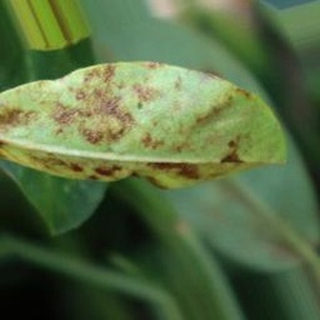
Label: groundnut_rust